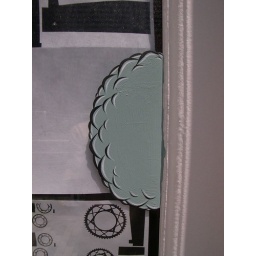
cloud in the window